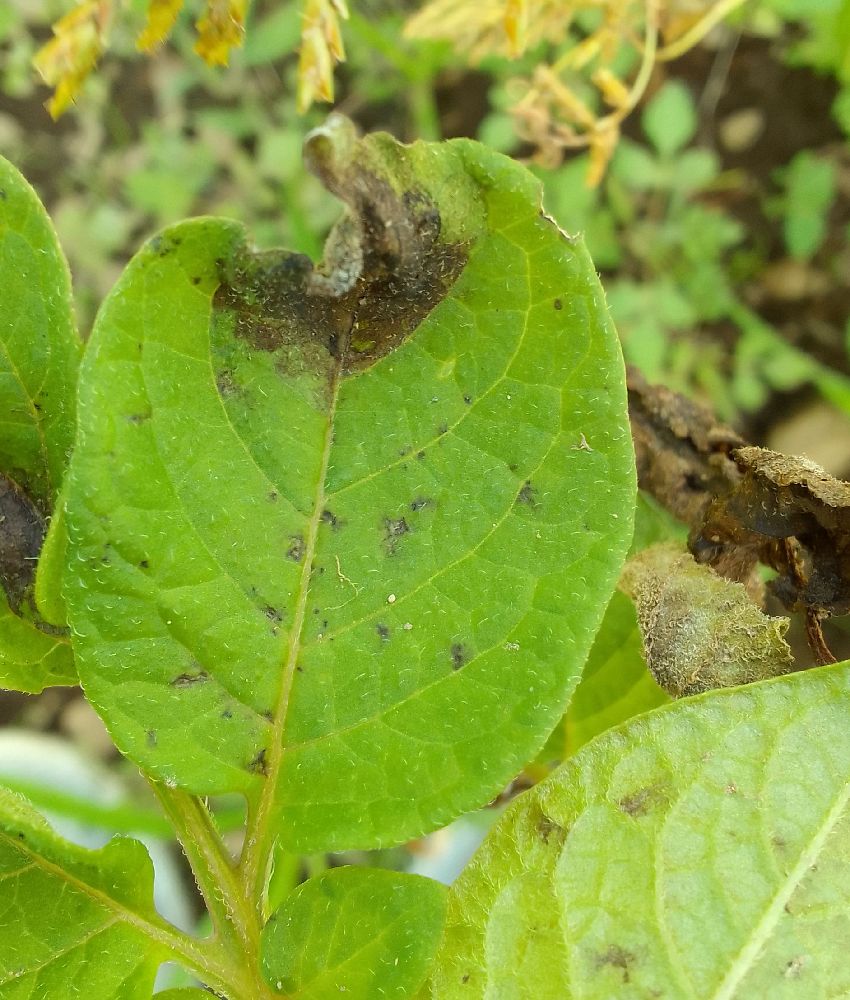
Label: Late blight